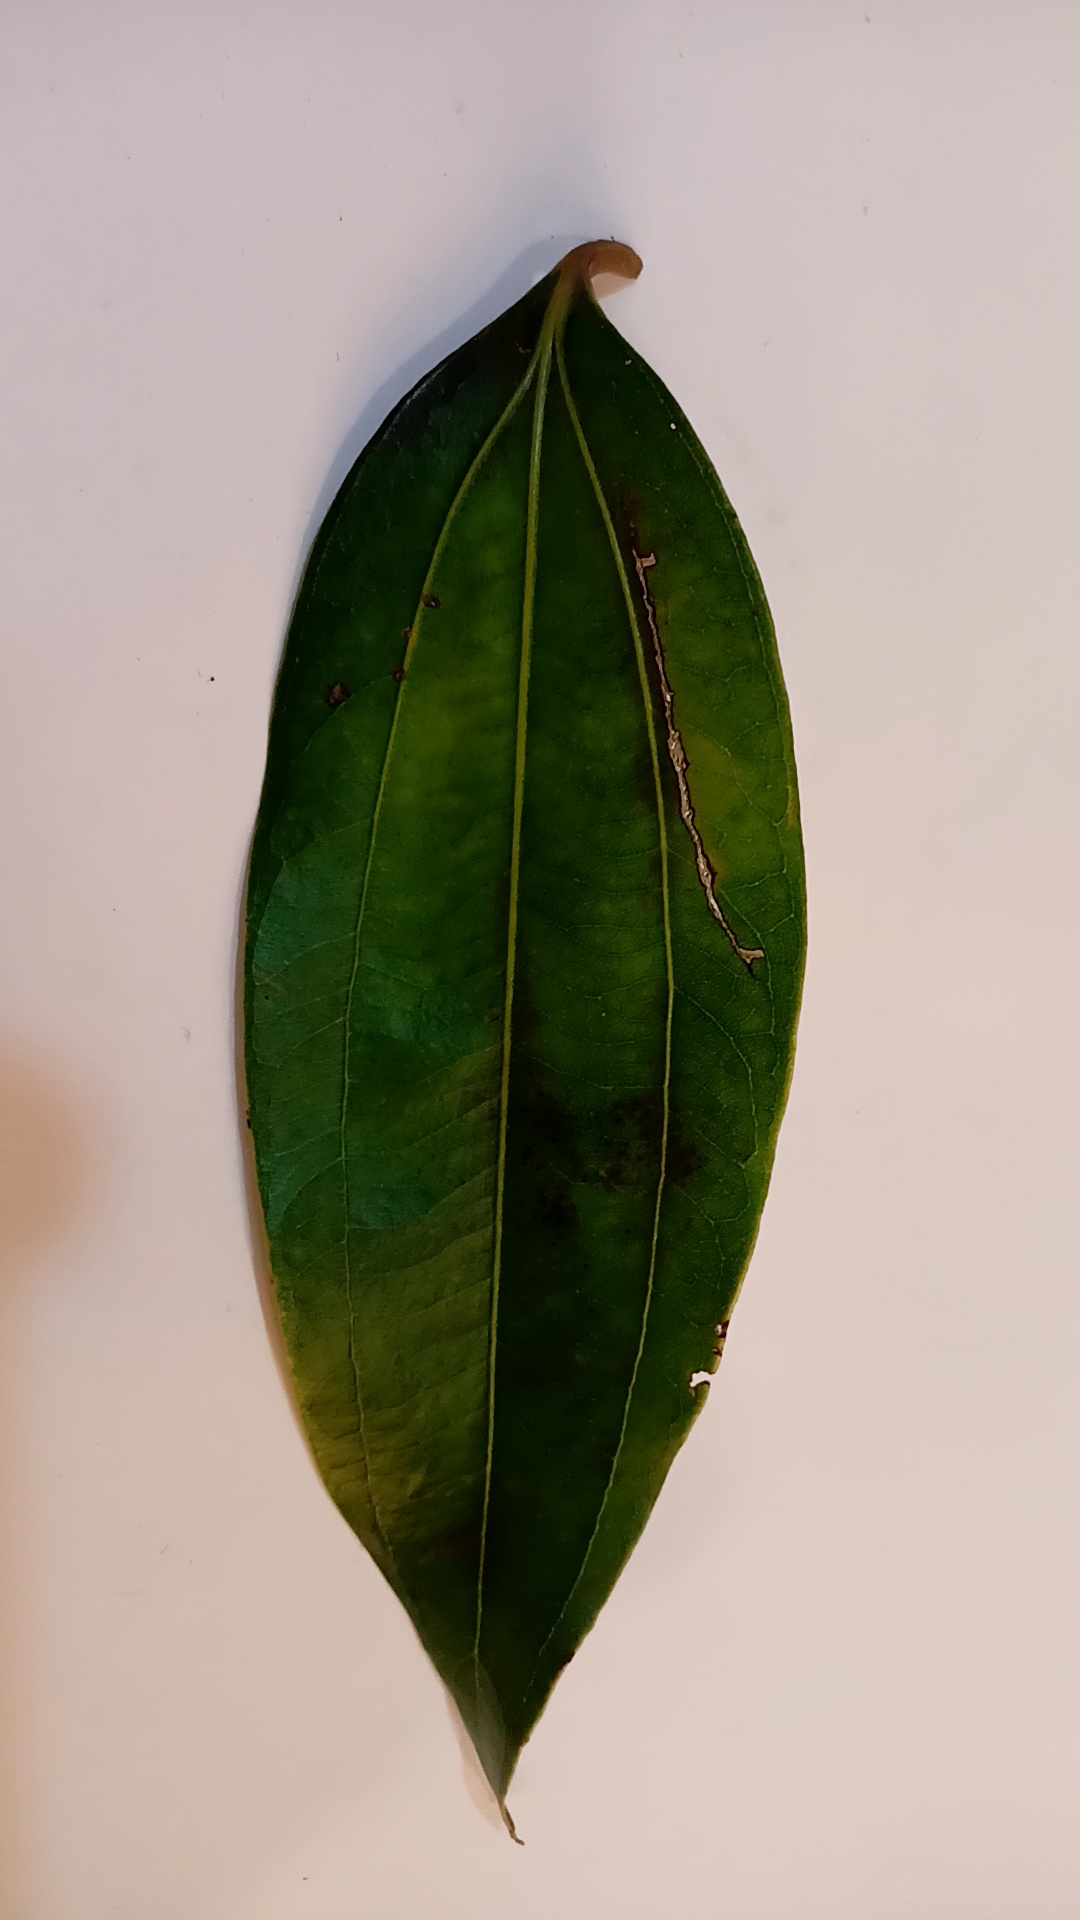
Label: Disease